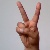
The image shows a hand gesture representing the letter 'V' in Indian Sign Language.